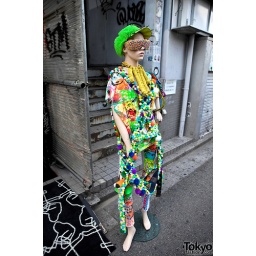
An amazingly colorful outfit on the mannequin outside of the famous Dog clothing boutique in the Harajuku area of Tokyo.